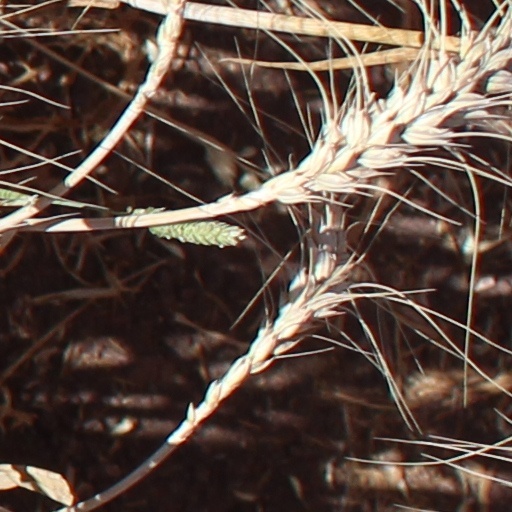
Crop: wheat